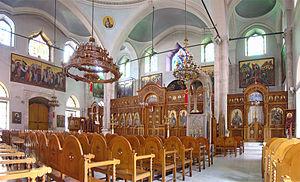
Église Agios Titos, Héraklion, Crète, Grèce.